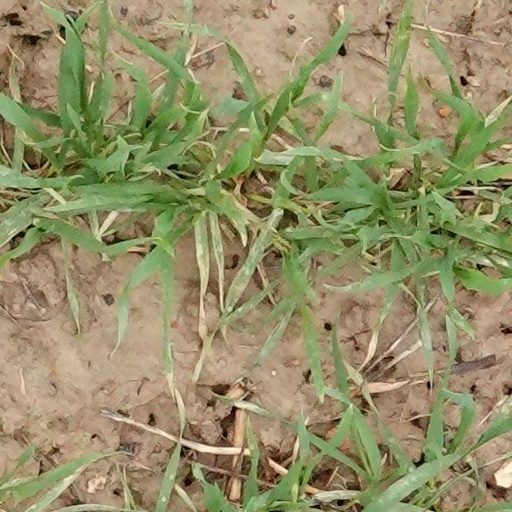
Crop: wheat